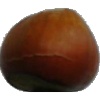
Label: Nut Forest 1